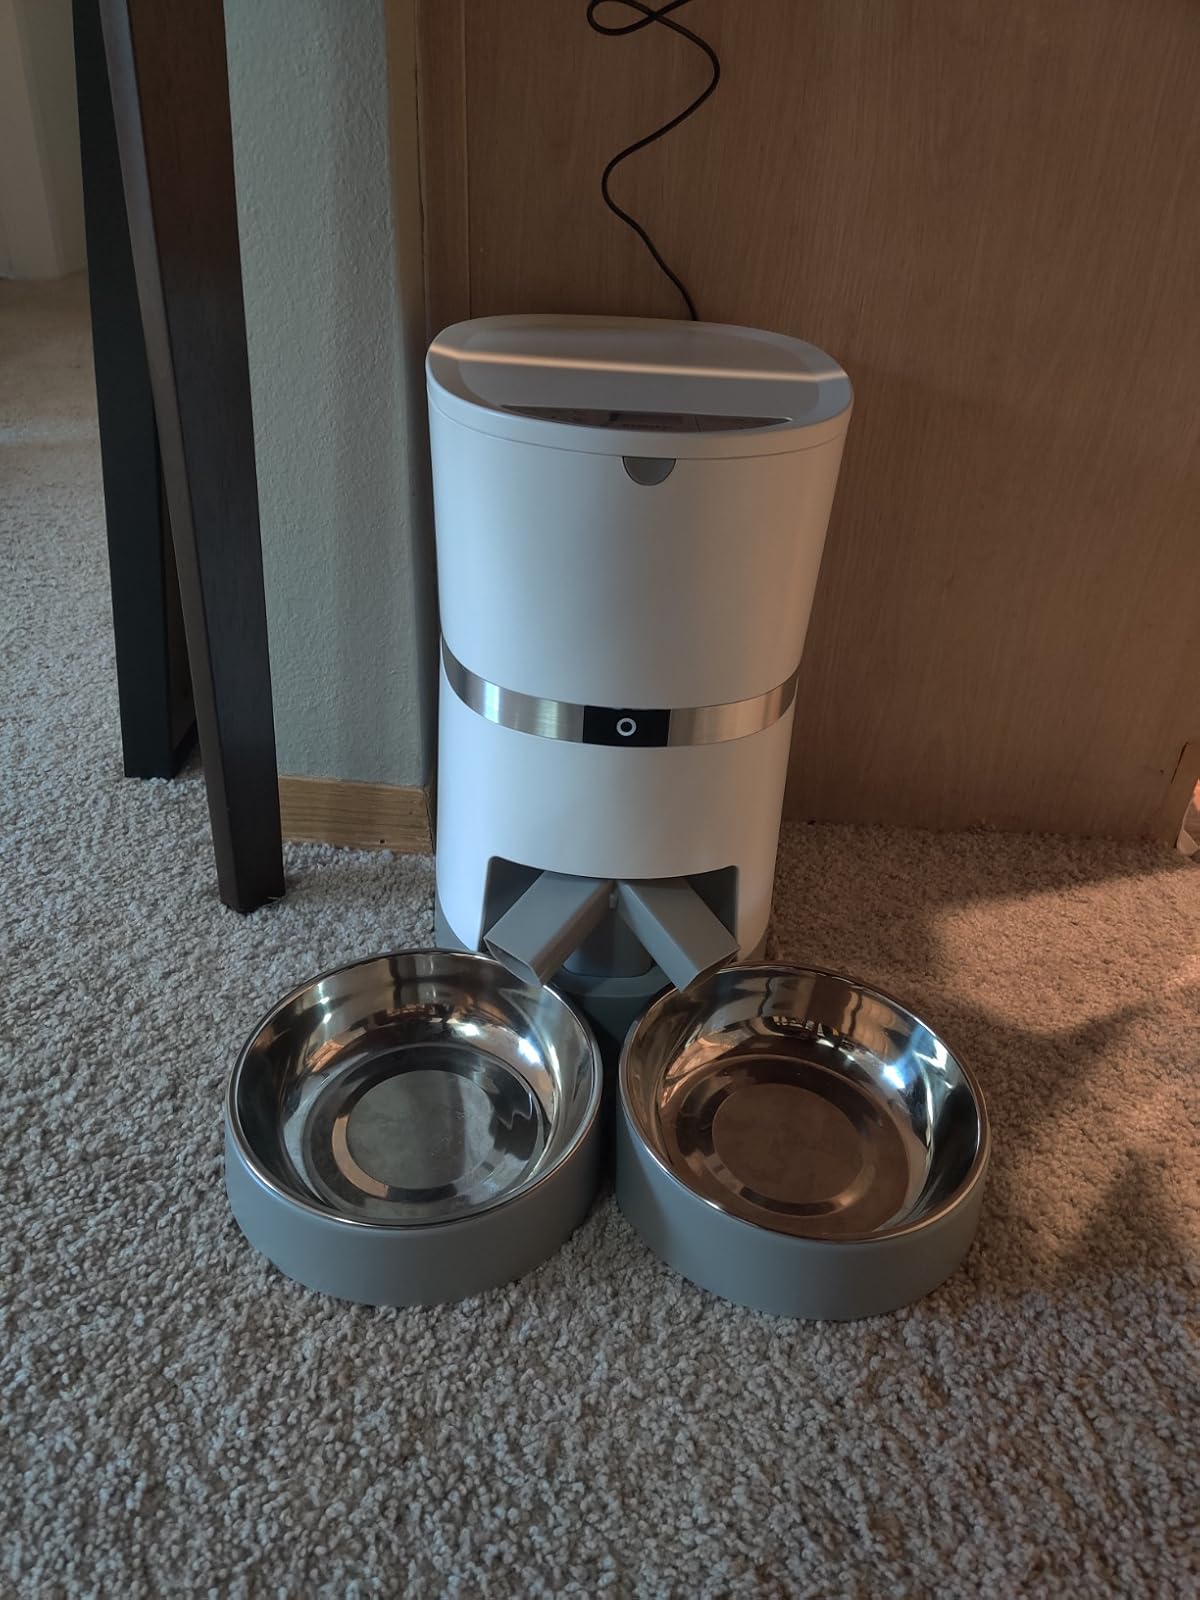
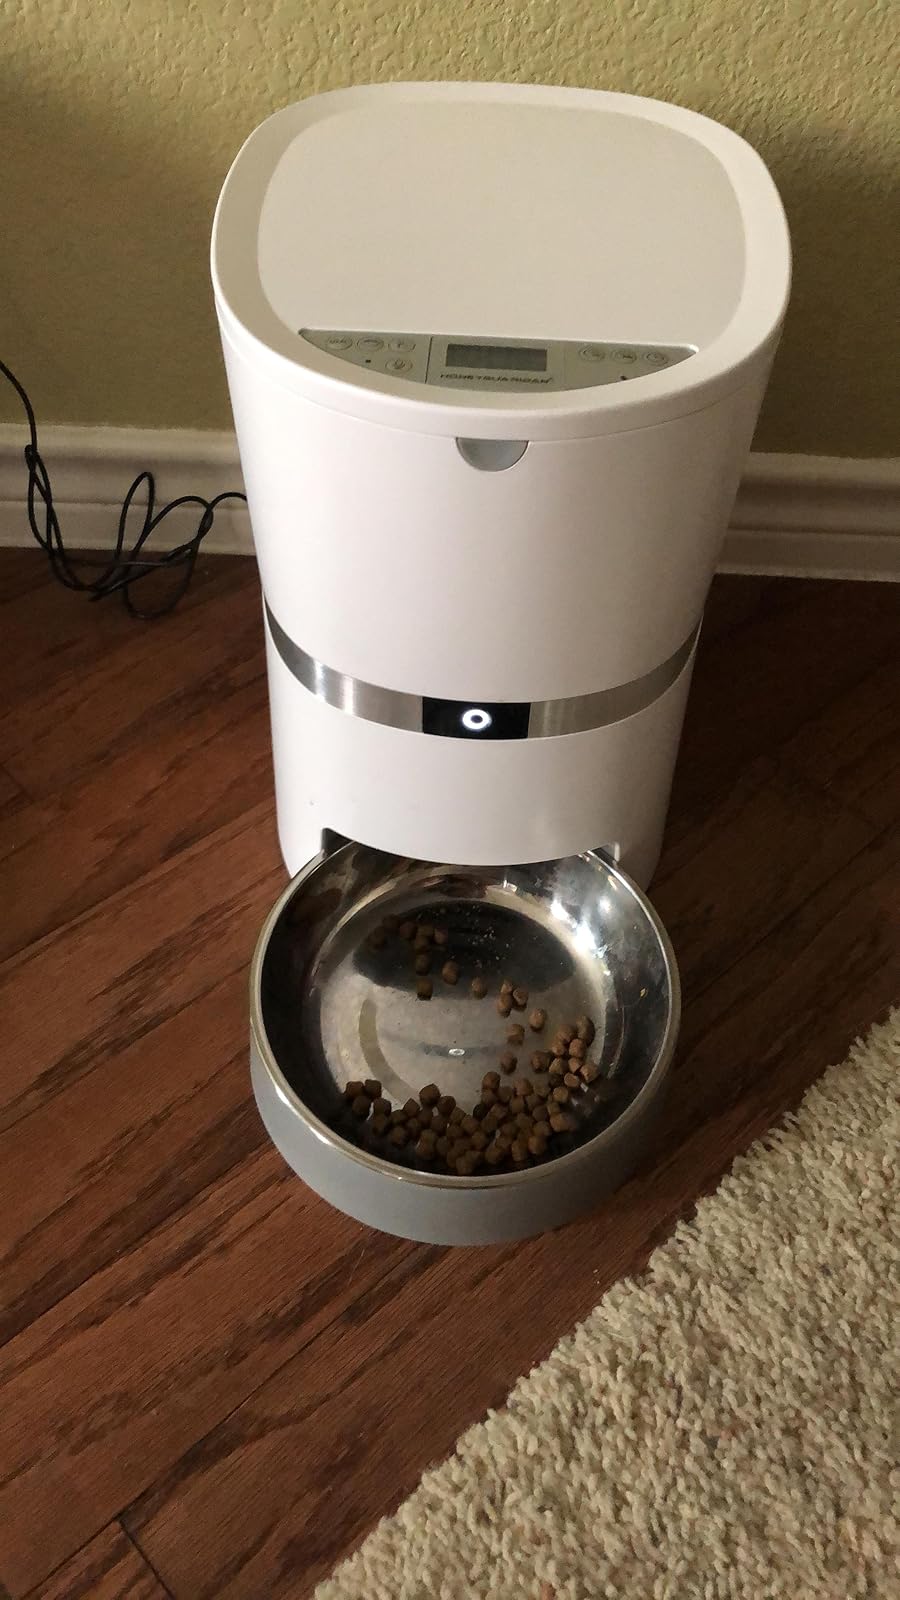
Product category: items_feeder
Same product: no